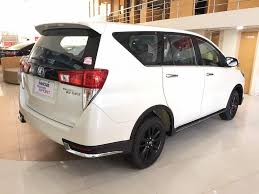
Label: noambulance